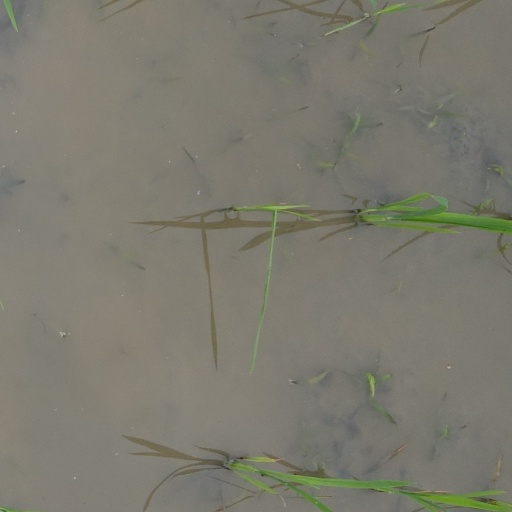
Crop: rice